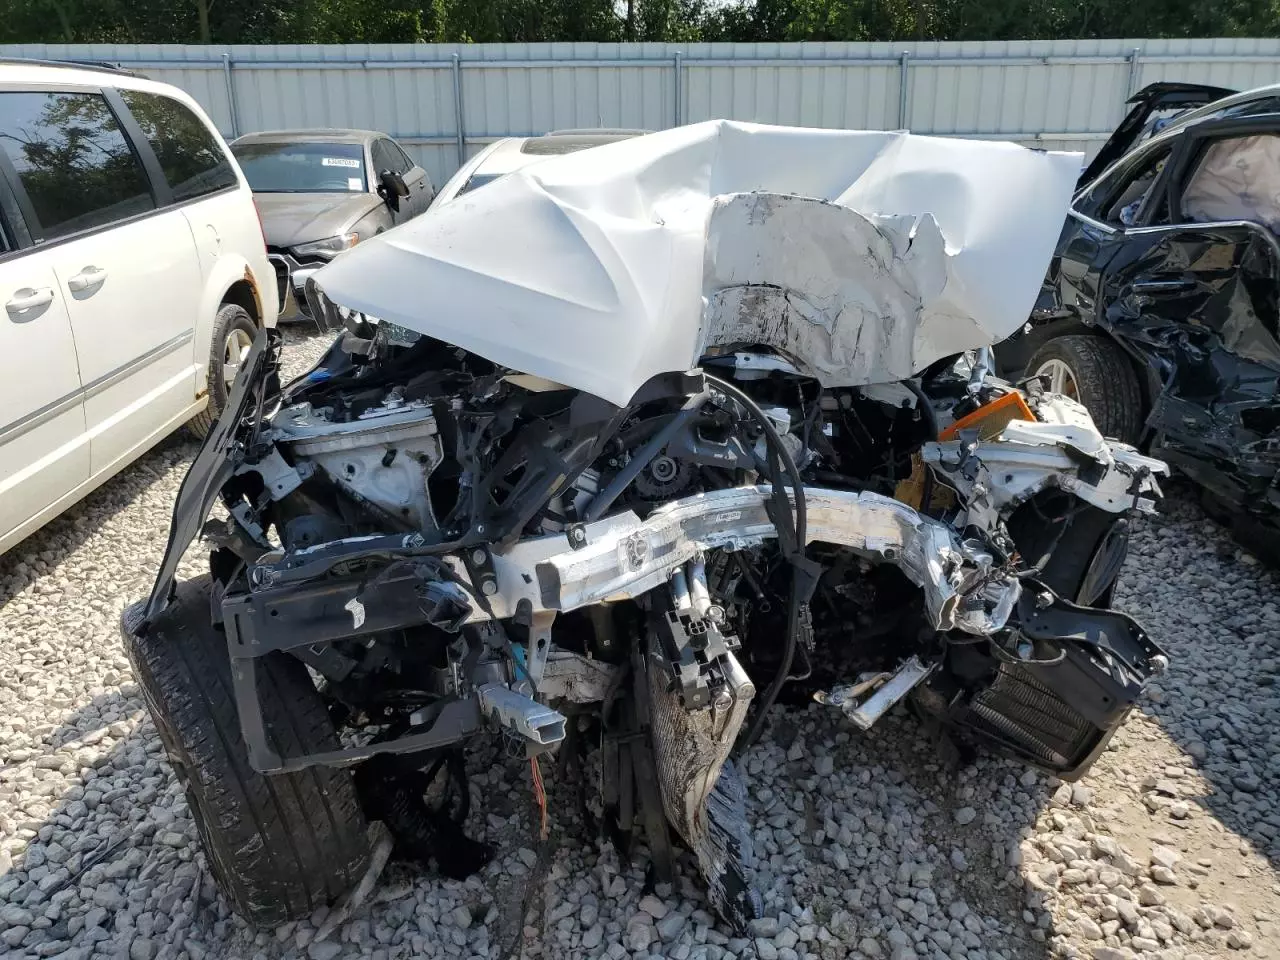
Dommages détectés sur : plaque d'immatriculation avant, porte arrière droite, porte arrière gauche, aile arrière droite, aile arrière gauche, feu arrière droit, feu arrière gauche, plaque d'immatriculation arrière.
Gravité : mineur